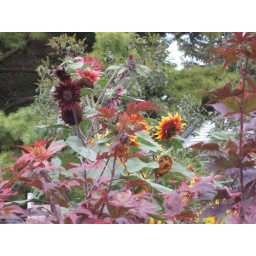
japanese red maple and red sunflowers over the fence